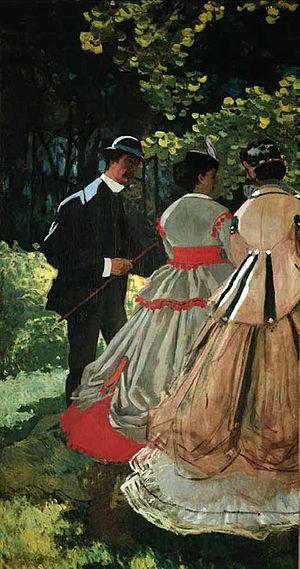
Femmes au jardin est un tableau réalisé par le peintre Claude Monet vers 1866. Il est conservé au musée d'Orsay, à Paris.
Ce tableau rassemble les peintures de Claude Monet, par dates, et par thèmes à chaque fois que cela était pertinent. Les séries qui font déjà l'objet d'un article ne sont mentionnées que par le lien.